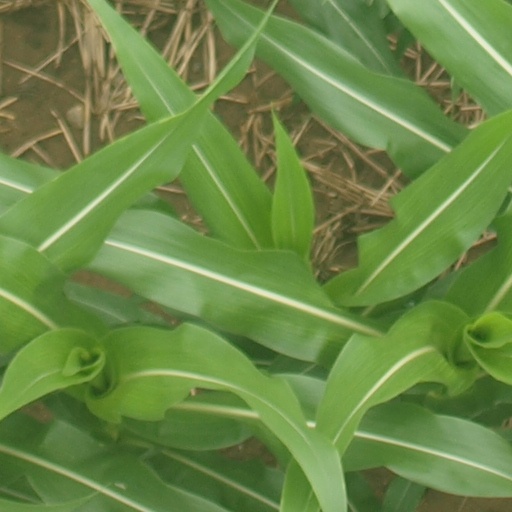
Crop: maize; corn